Jeff Lima (actor)

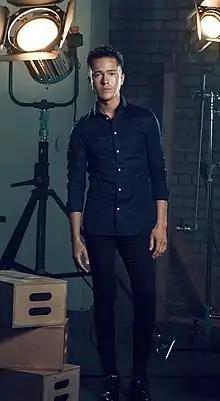
Jeff Lima La Voz Hispana December 12–18, 2019

Jeff Lima was born in the Spanish Harlem neighborhood of New York City to a Puerto Rican family. At the age of 11, Lima began taking acting classes and merited a spot in a premiere New York City performing arts high school.